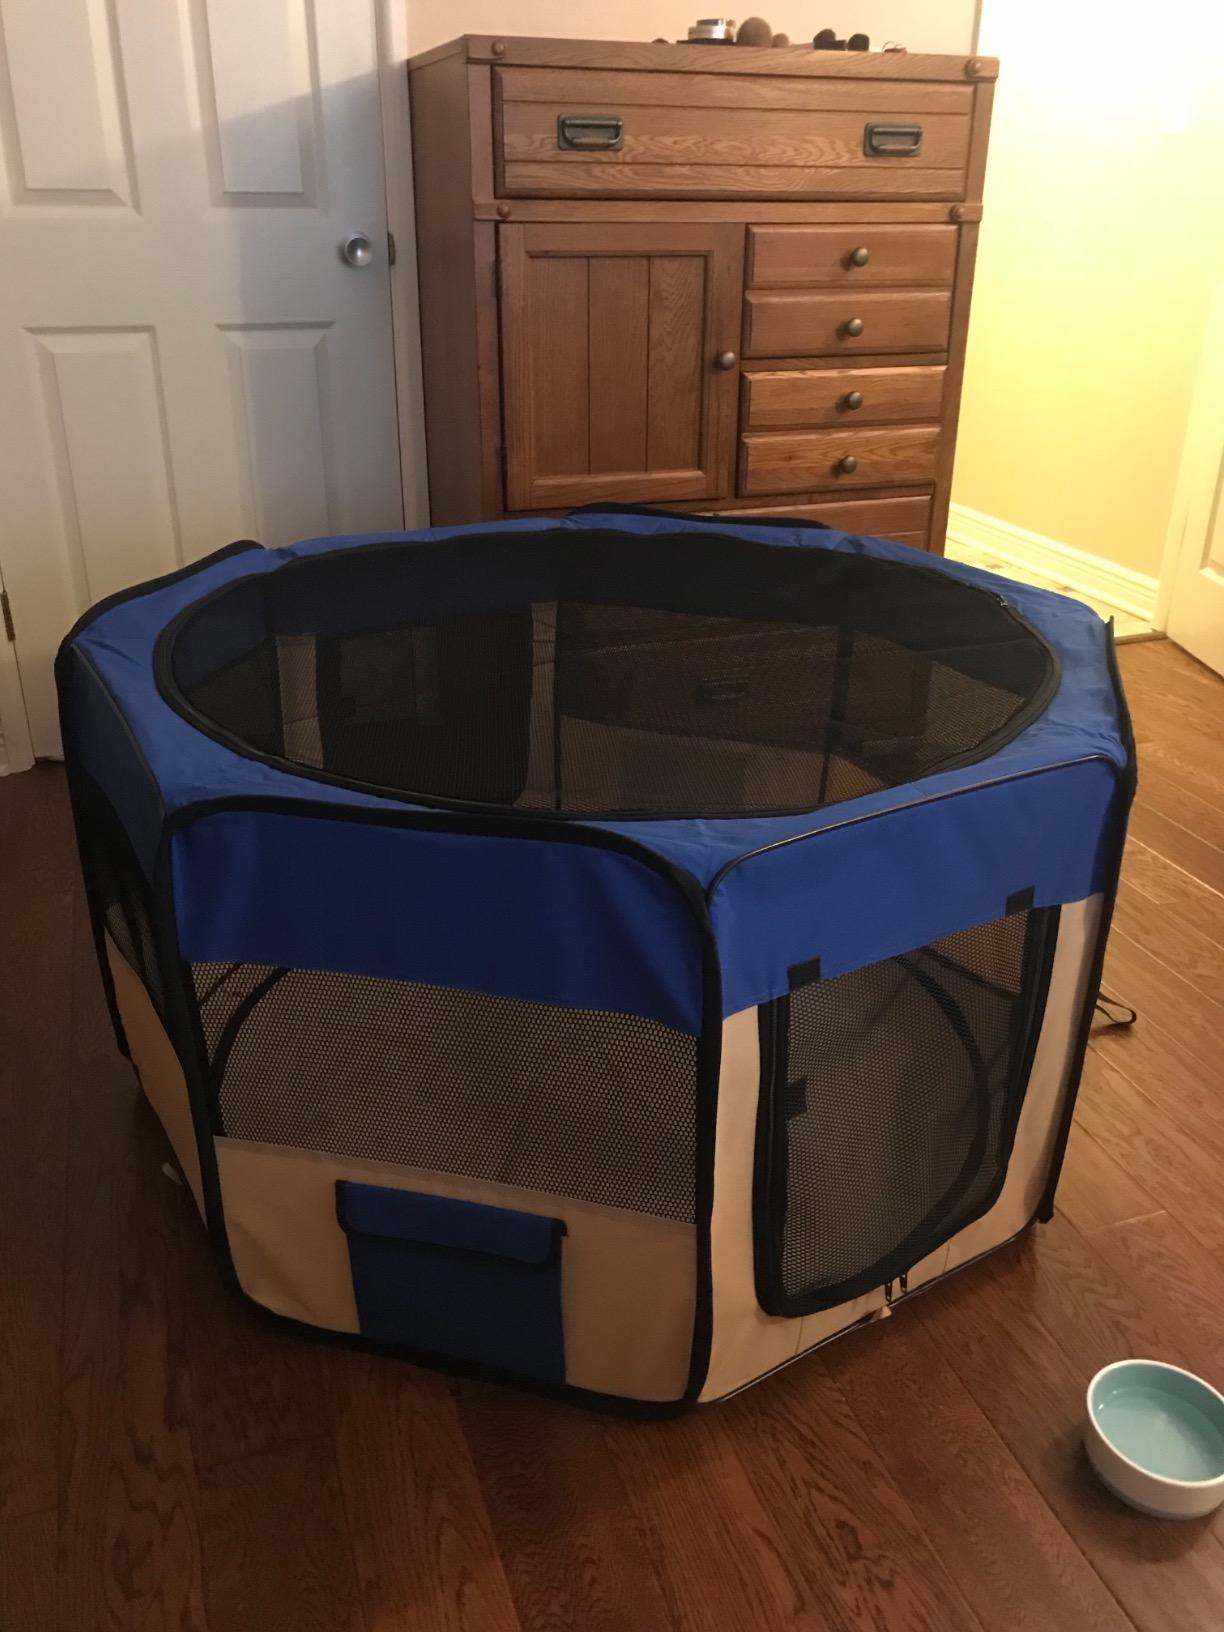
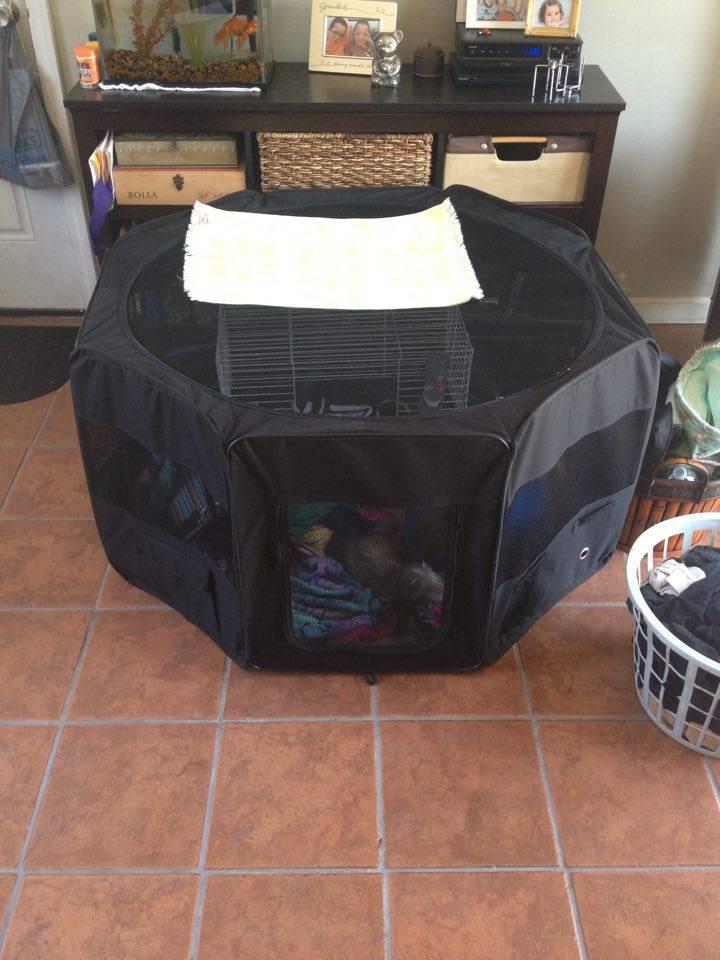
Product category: items_kennel
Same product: no